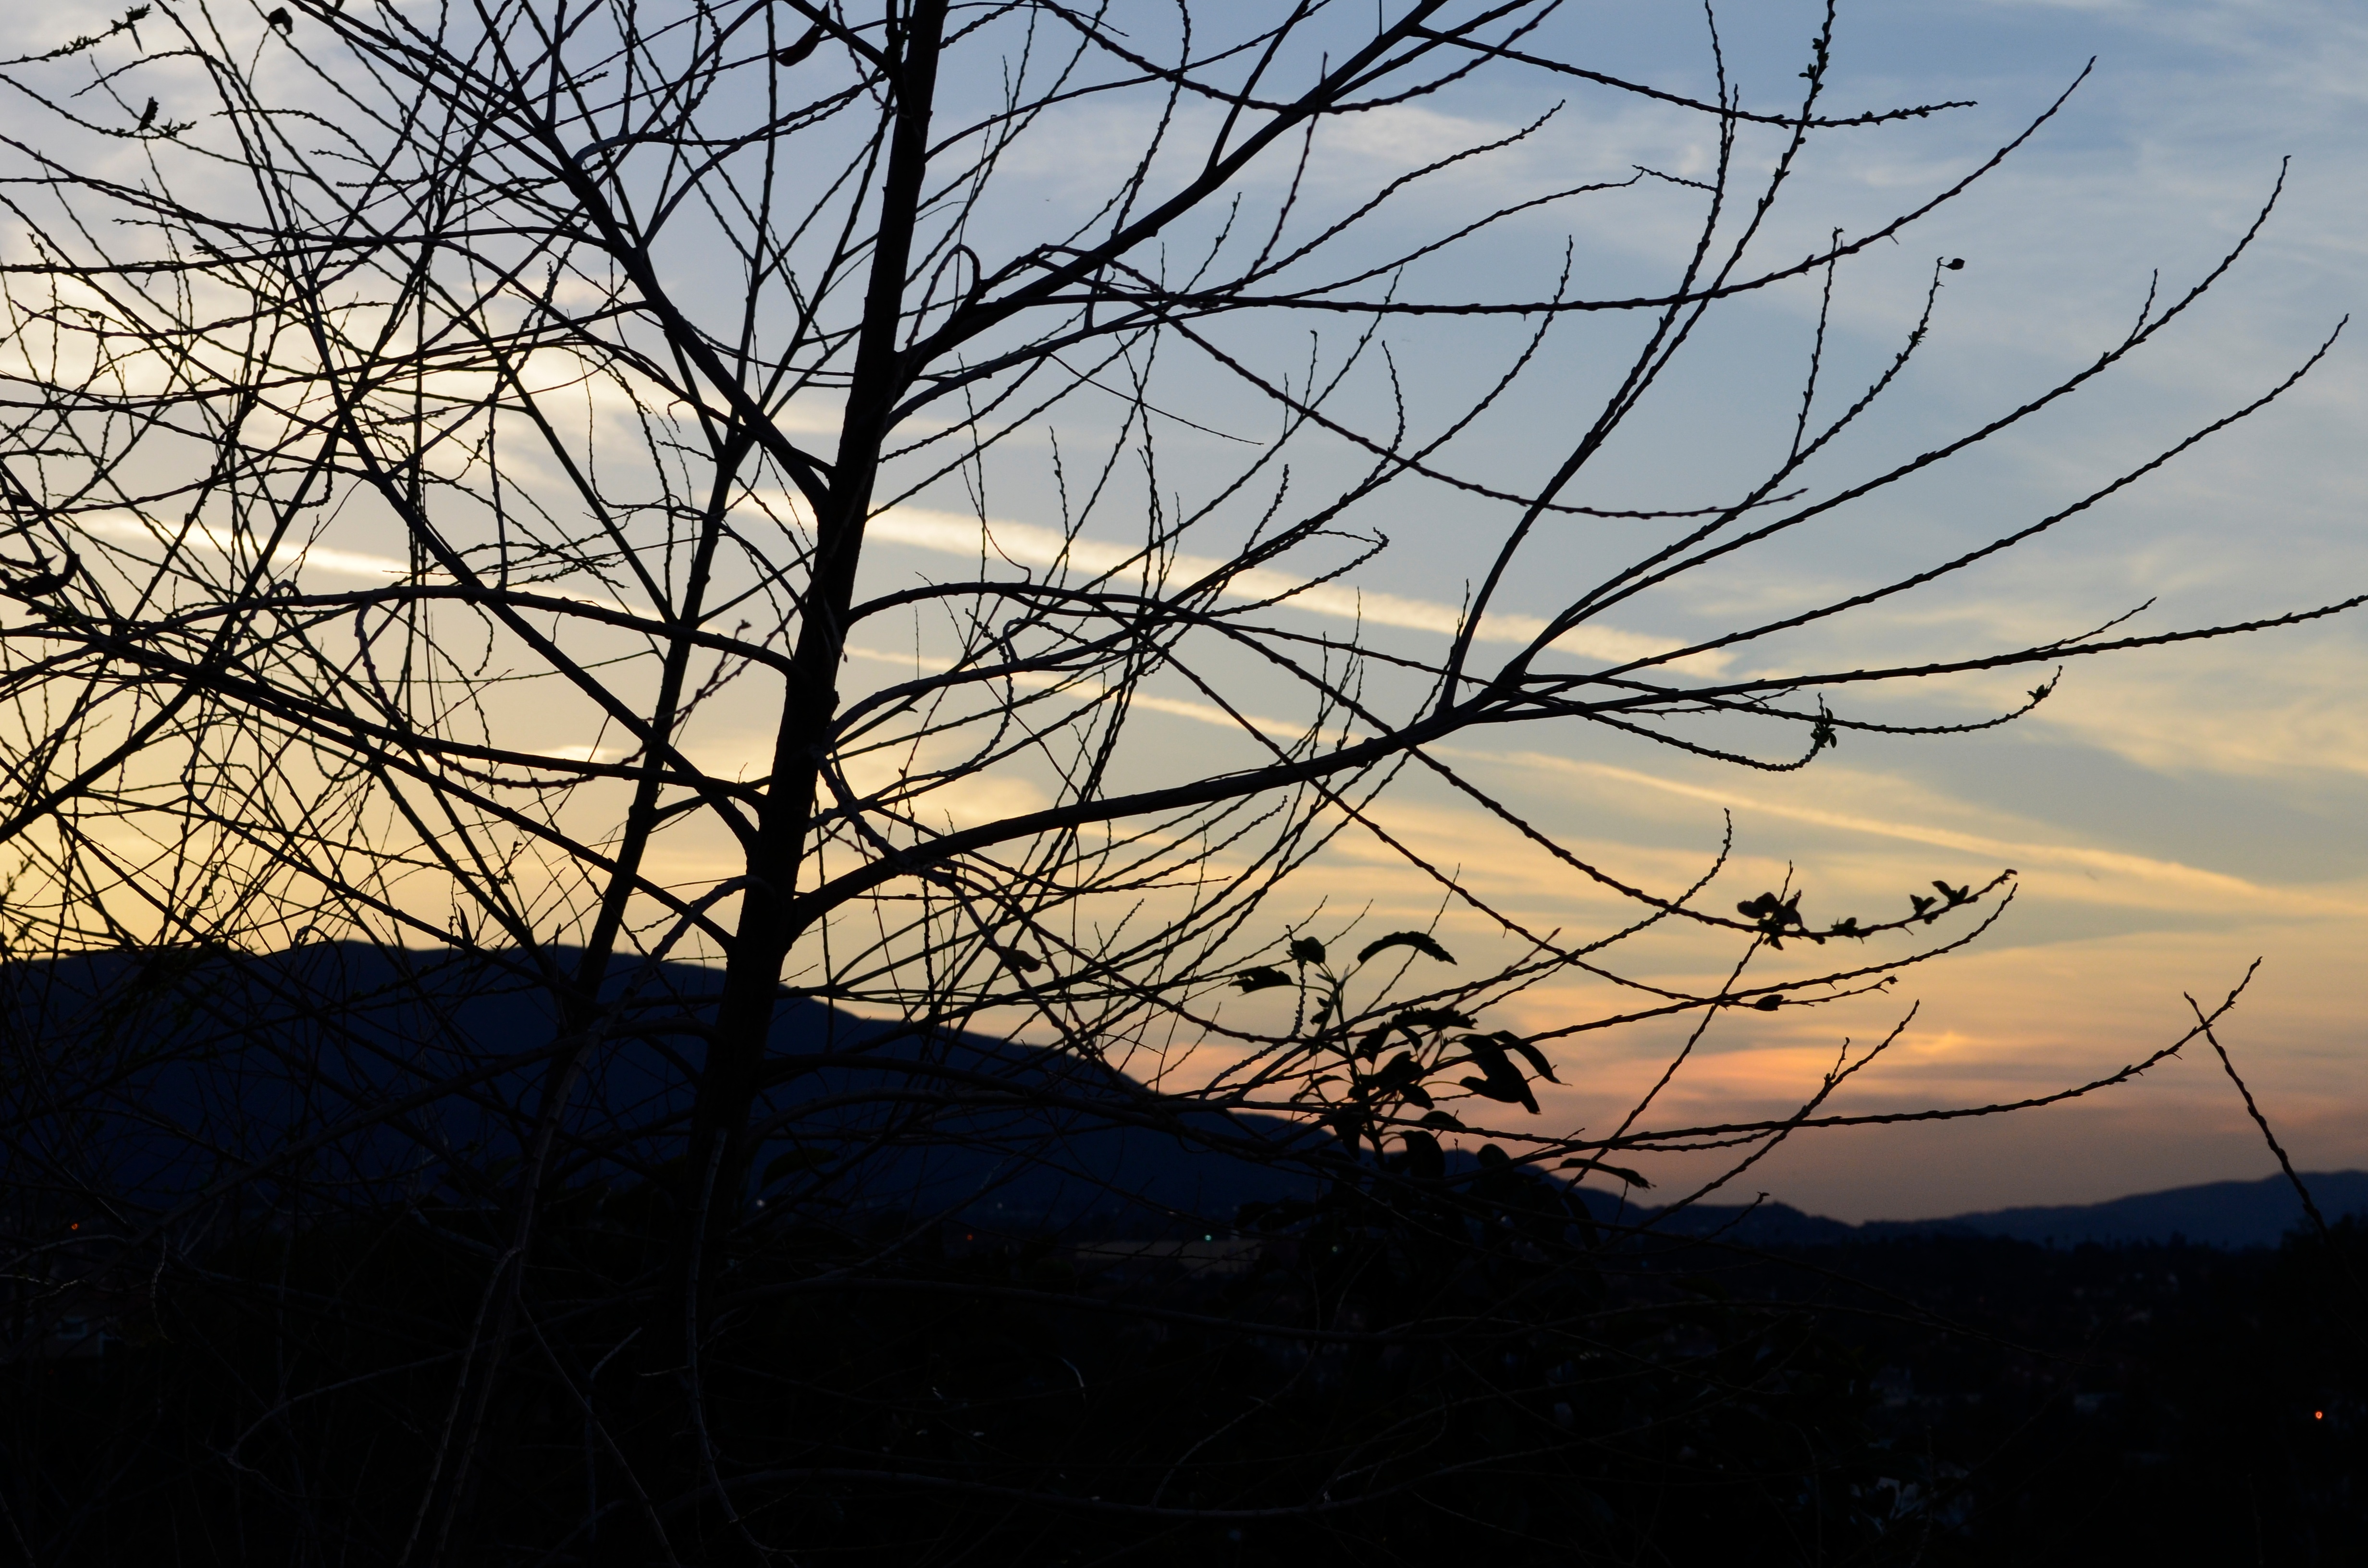
tree, nature, branch, cloud, plant, sky, sunrise, sunset, sunlight, morning, flower, dawn, dusk, evening, woody plant